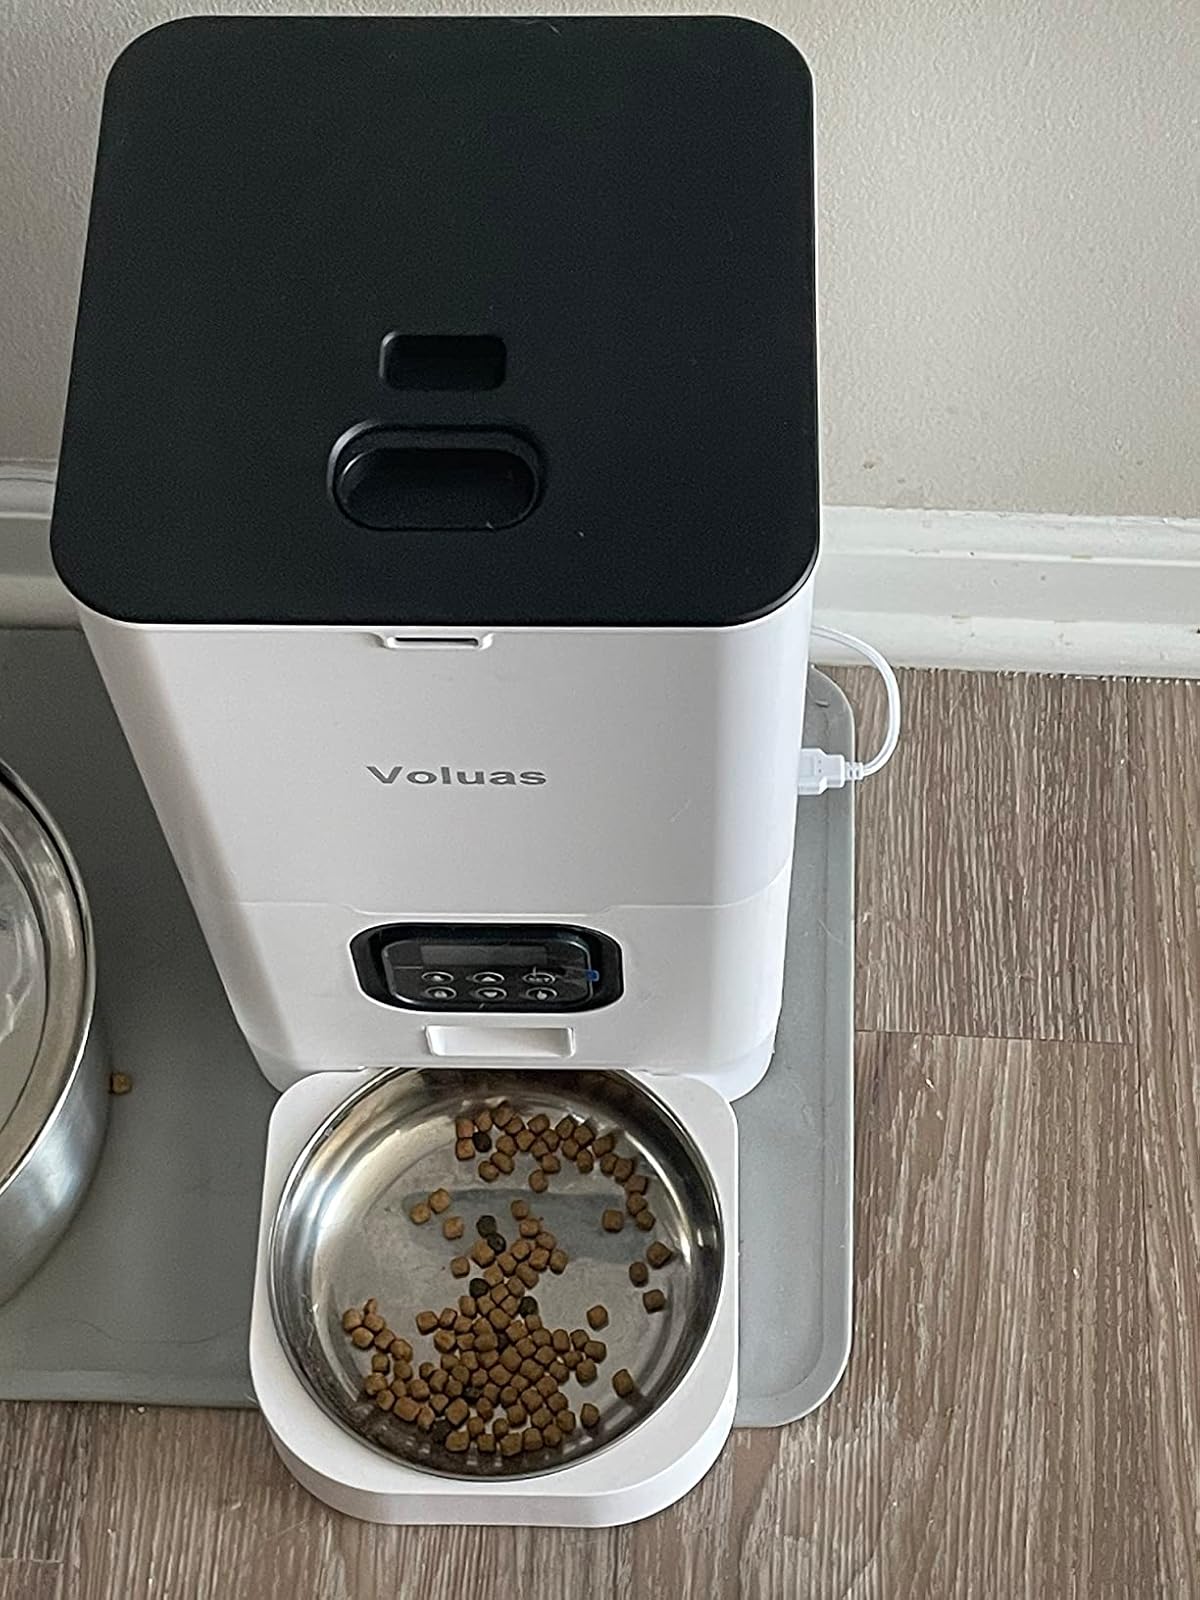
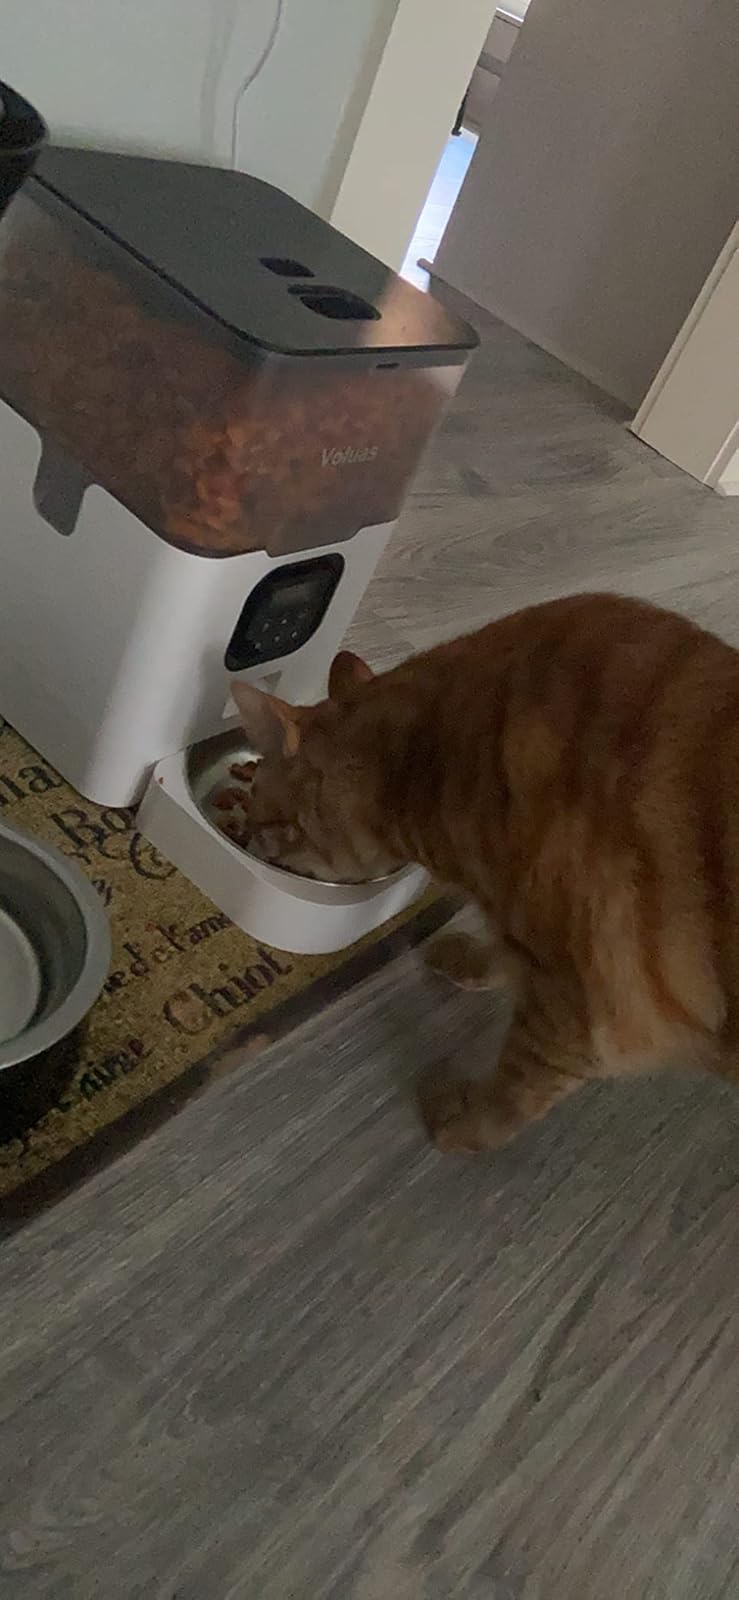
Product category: items_feeder
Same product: no